Hewlett-Packard

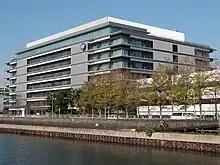
HP's head office in Japan, 2011

HP's global operations were directed from its headquarters in Palo Alto, California. Its US operations were directed from its facility in an unincorporated area of Harris County, Texas, near Houston. Its Latin America offices were in unincorporated Miami-Dade County, Florida. Its European offices were in Meyrin, close to Geneva, Switzerland, but it also had a research center in the Paris-Saclay cluster 20 km south of Paris, France. Its Asia-Pacific offices were in Singapore.